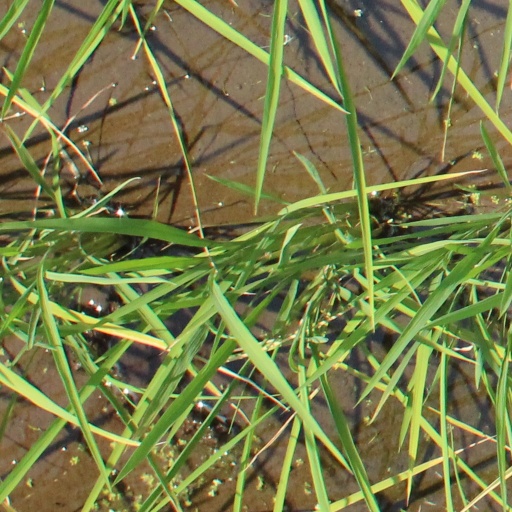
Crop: rice